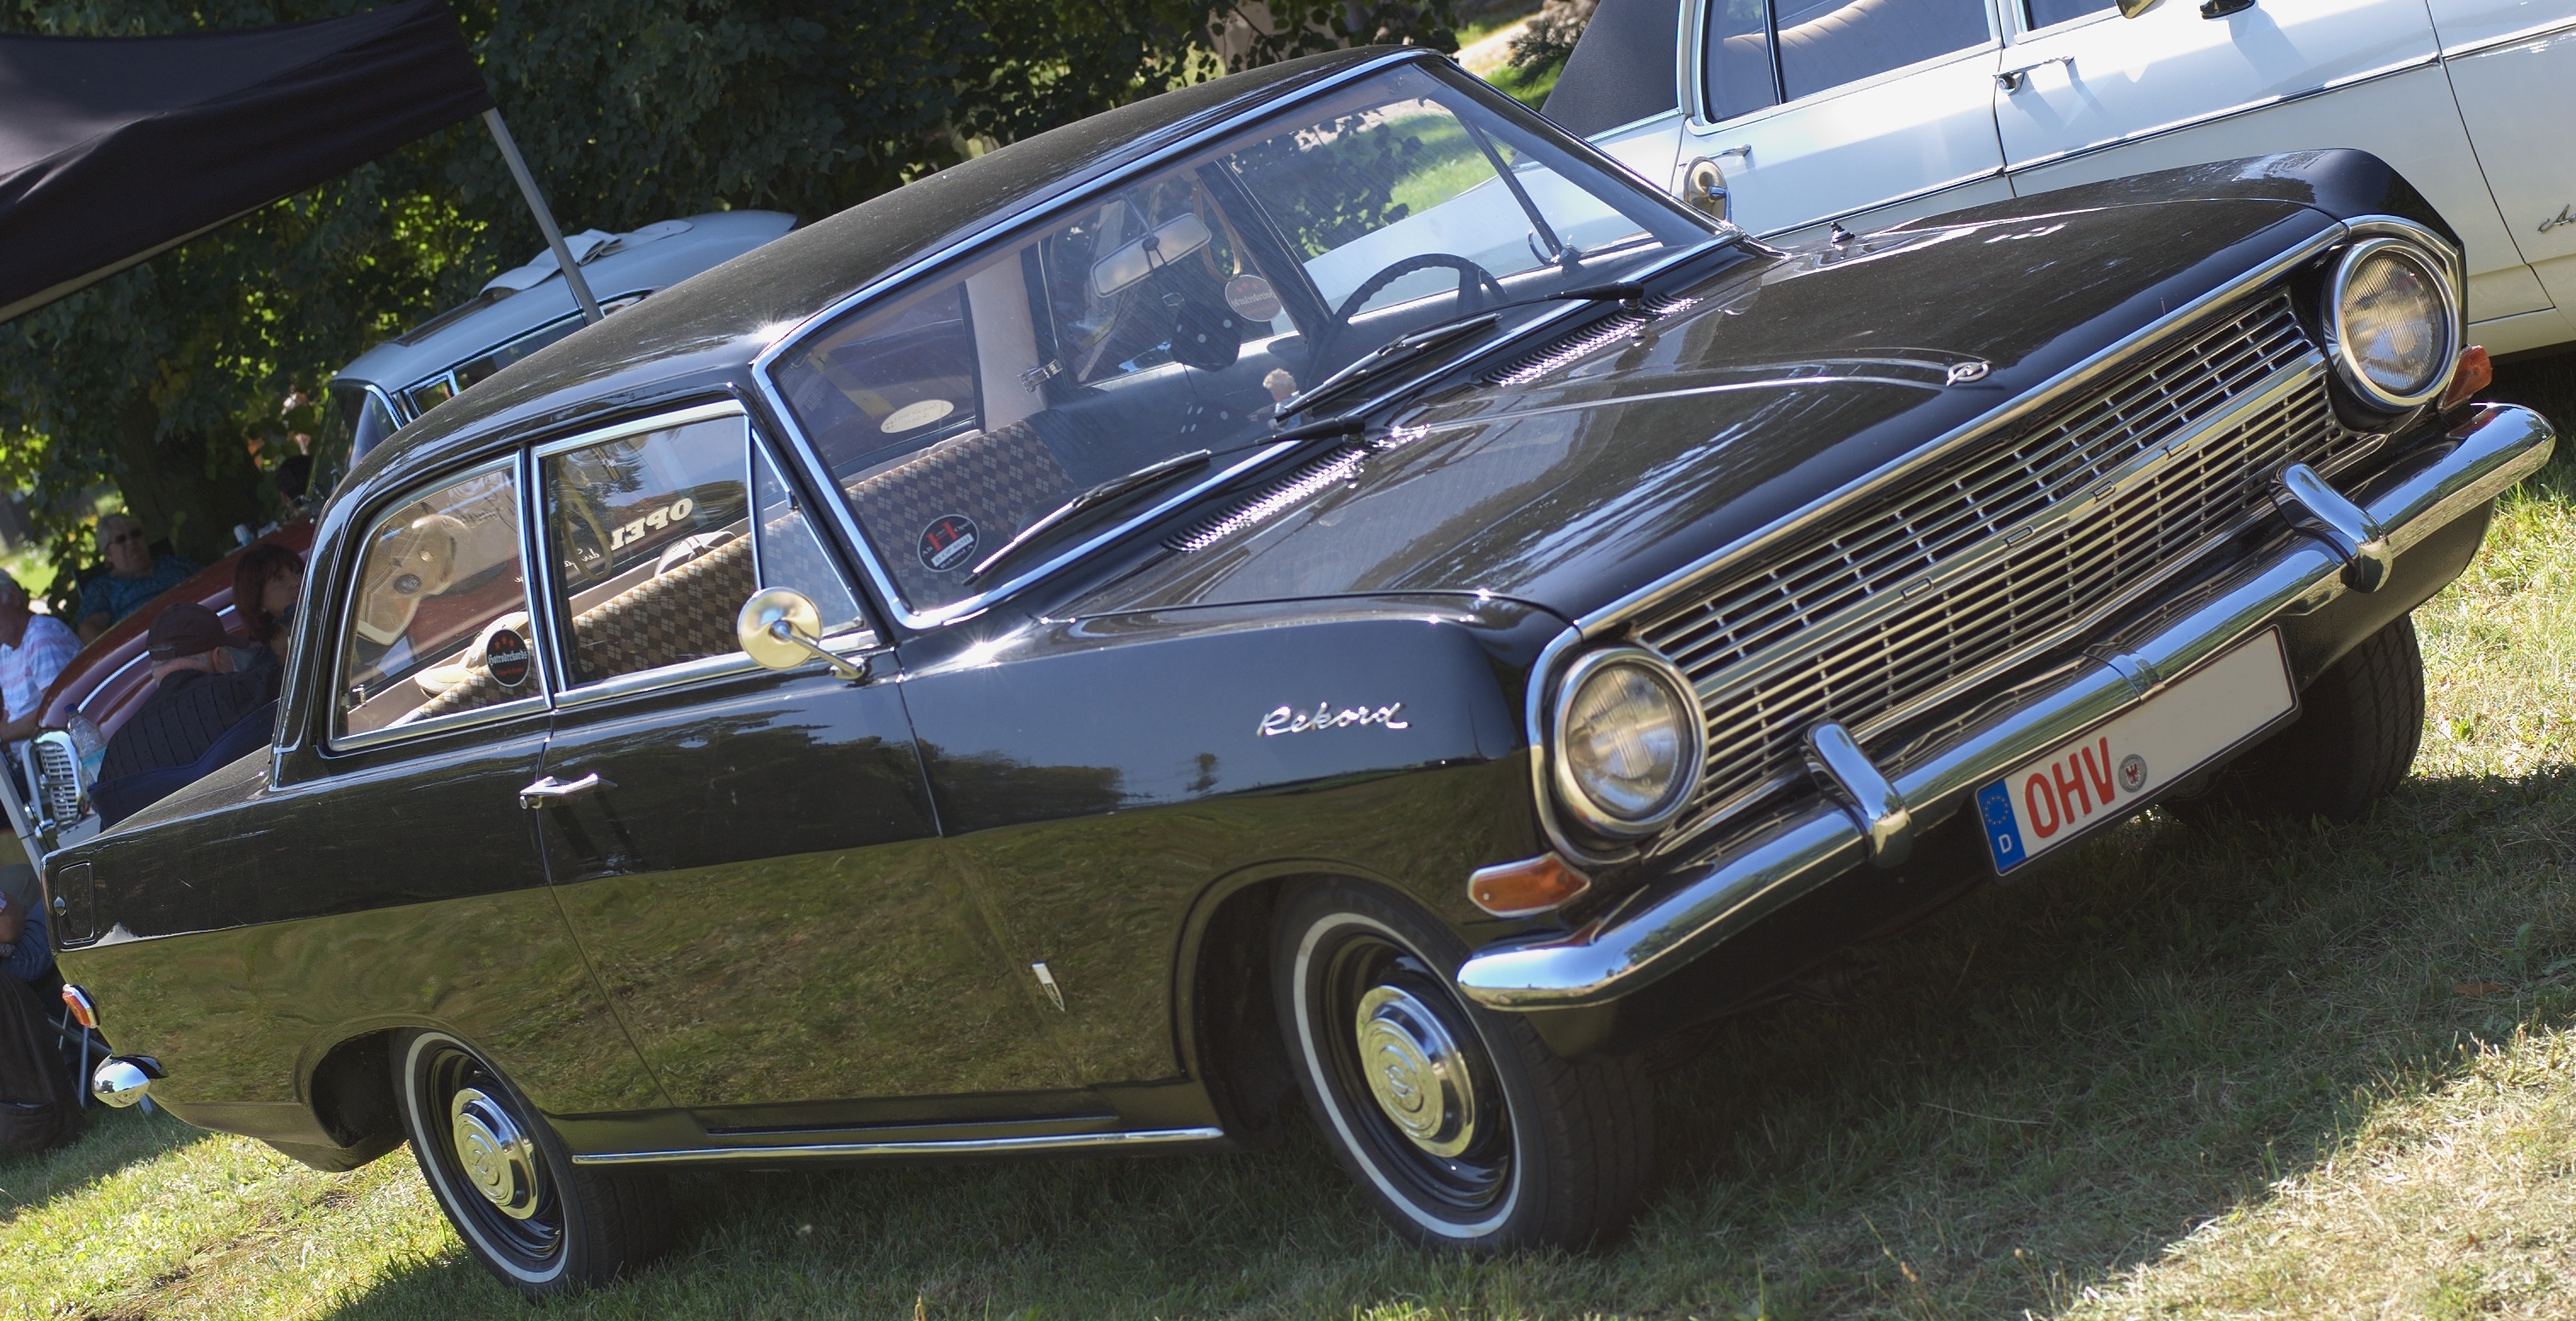
car, vehicle, 2012, f14, sedan, rawtherapee, pentax, fahrzeug, opel, lenstagged, steffenzahn, k100d, justpentax, iamflickr, cosina, voigtlander, 58mm, nokton, 58mmf14, 58mm14, nokton58mmf14slii, 58mmf14nokton, cosinavoigtl nder, voigtl ndernokton58mmf14, antique car, land vehicle, automobile make, automotive exterior, compact car, family car